Carrubbers Christian Centre

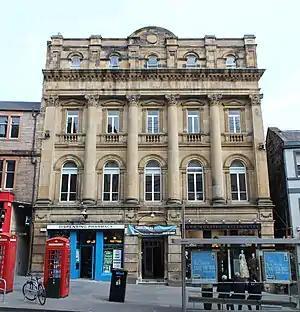
Carrubbers Christian Centre

Carrubbers Christian Centre is a church on the Royal Mile in Edinburgh, Scotland.